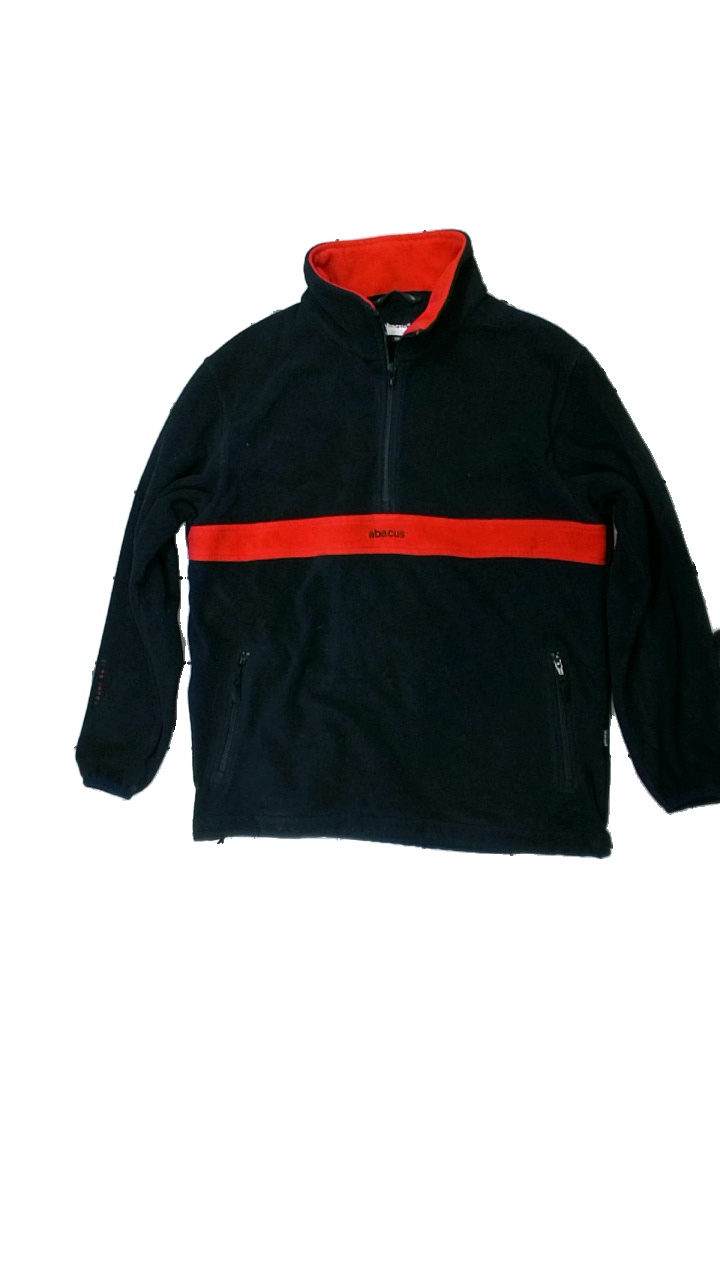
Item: Outerwear (Children)
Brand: Abacus
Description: svart fleece tröja med dragkedja upptill och logga fram, fläckar, lite nopprig
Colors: Black, Red
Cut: Regular
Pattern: Logo print
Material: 100% polyester
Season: All
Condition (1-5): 3
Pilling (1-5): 4
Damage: fläckar
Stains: Minor
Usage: Export
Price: <50